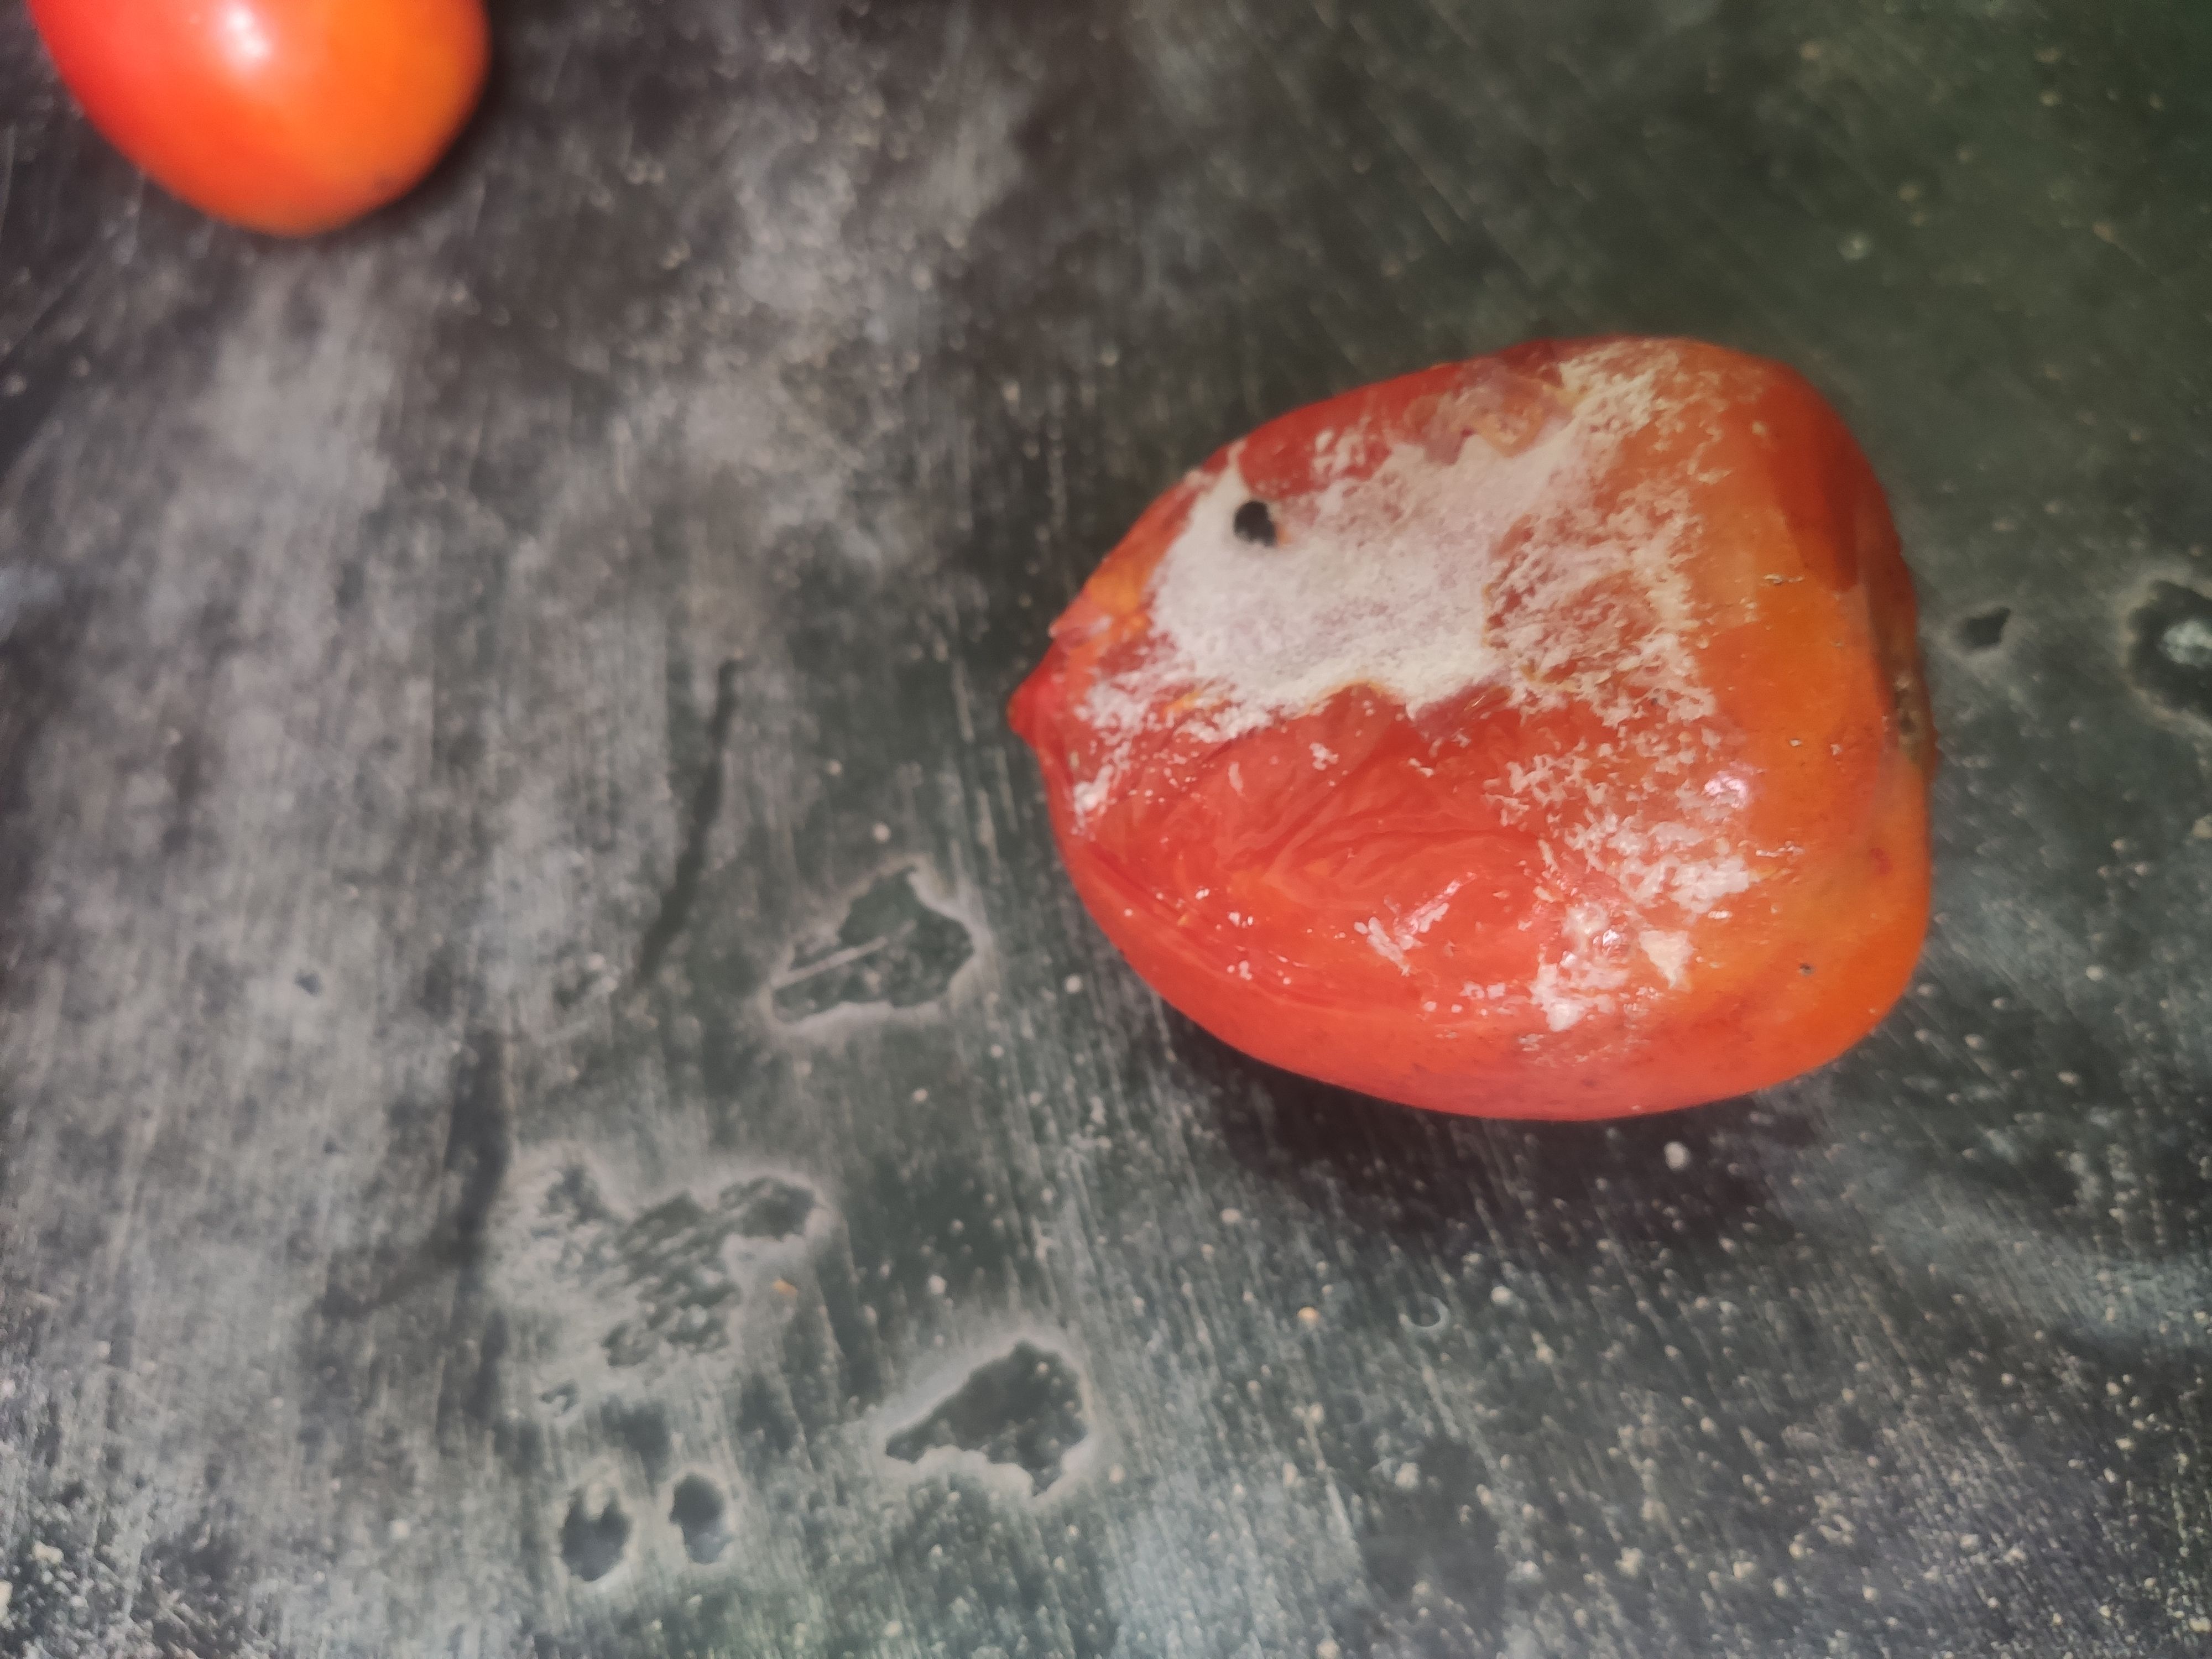
Fruit: tomatoes
Grade: 3rd-grade